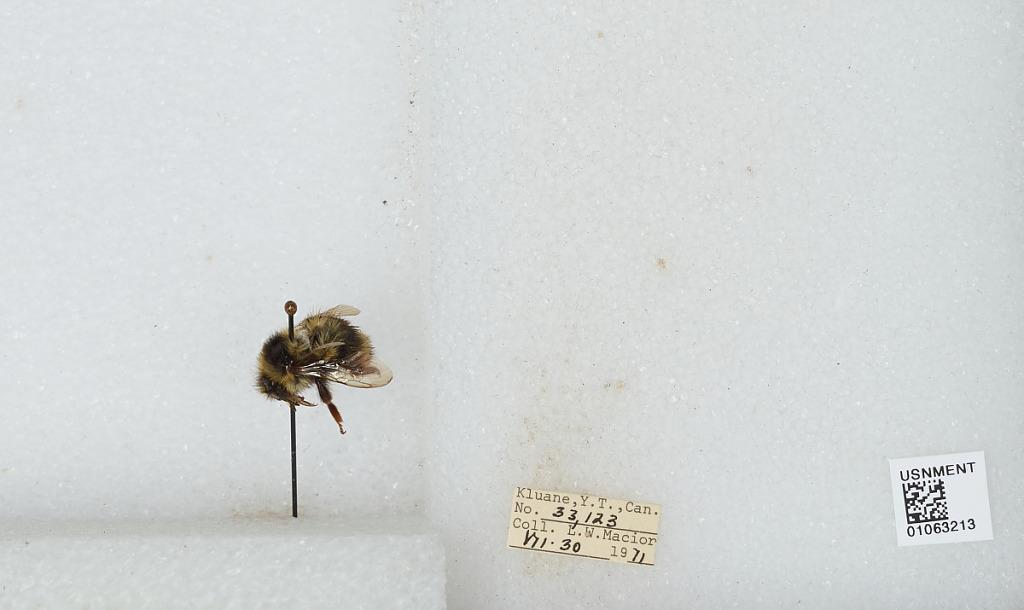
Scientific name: Bombus bifarius nearcticus
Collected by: L. Macior
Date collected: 1971-7-30
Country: Canada
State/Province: Yukon Territory
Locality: Kluane
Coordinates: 60.75, -139.5